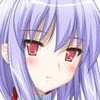
Portrait style: Anime Portrait